Middle Eastern cuisine

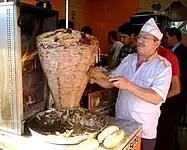
The Turkish "döner kebap"

Middle Eastern cuisine includes a number of cuisines from the Middle East. Common ingredients include olives and olive oil, pitas, honey, sesame seeds, dates, sumac, chickpeas, mint, rice and parsley, and popular dishes include "kebabs", "dolmas", "falafel", "baklava", yogurt, "doner kebab", "shawarma" and "mulukhiyah".